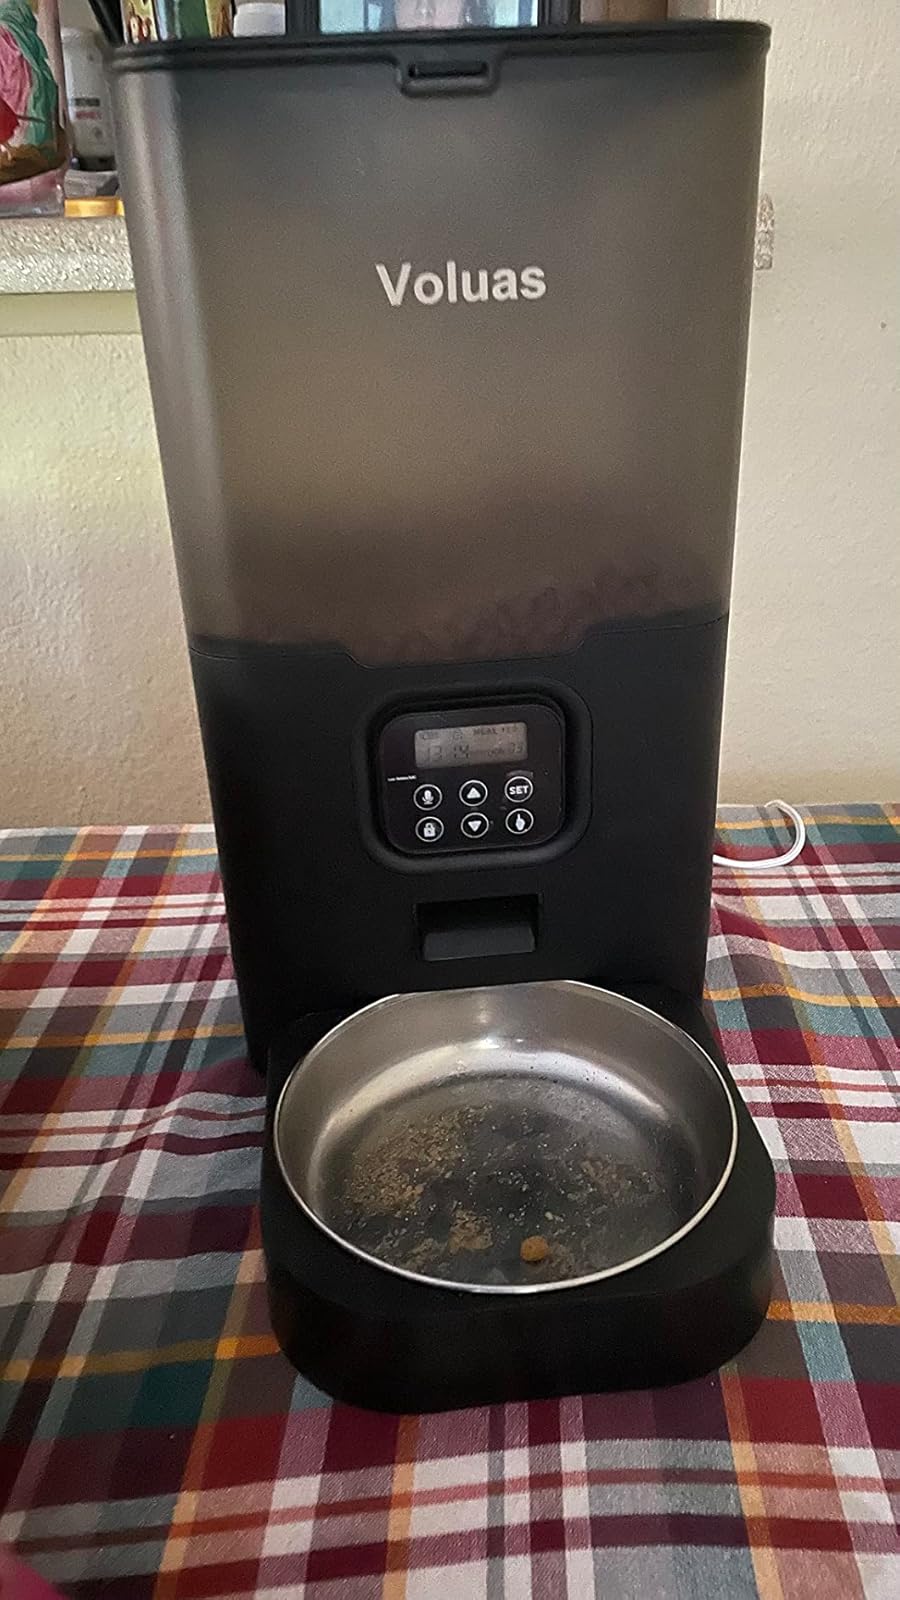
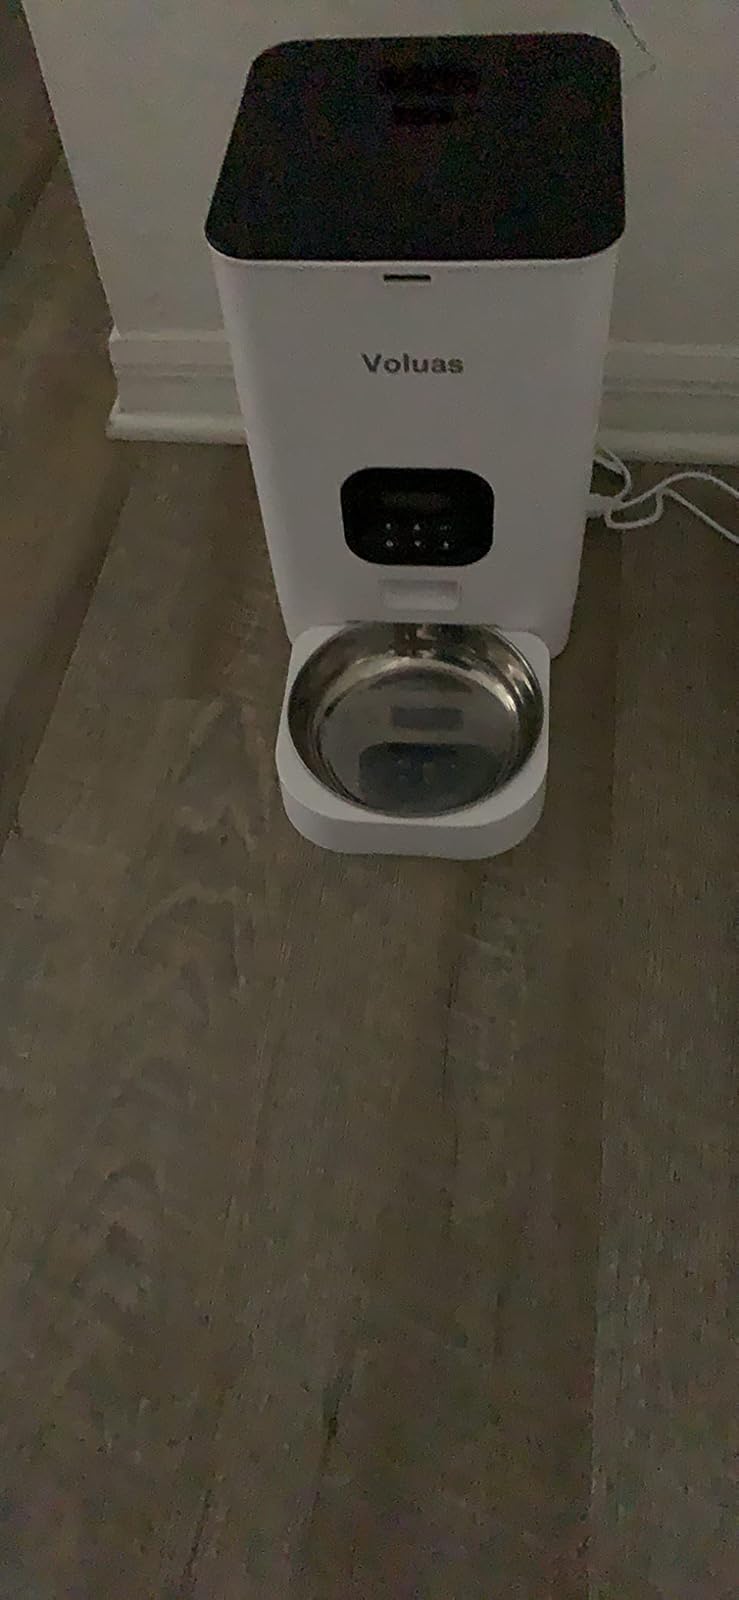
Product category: items_feeder
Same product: no